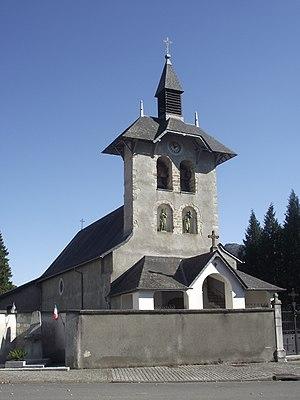
Église Saint-Martin de Peyrouse (Hautes-Pyrénées, France)
Peyrouse est une commune française située dans le département des Hautes-Pyrénées, en région Occitanie.